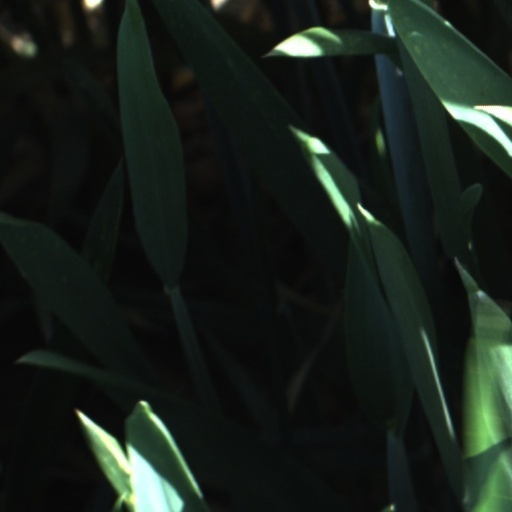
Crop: wheat